Scientology

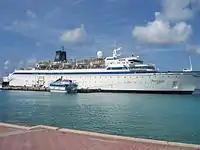
The Scientology organization's cruise ship, the "Freewinds", staffed by Sea Org members, with OT symbol on side of ship

The degrees above the level of Clear are called "Operating Thetan" or OT. Hubbard described there being 15 OT levels, although he had only completed eight of these during his lifetime. OT levels nine to 15 have not been reached by any Scientologist. In 1988 the Scientology organization stated that OT levels nine and ten would only be released when certain benchmarks in its expansion had been achieved. The Church of Scientology has gone to considerable length to try to maintain the secrecy of the texts, but they remain widely available on the internet. This is partly due to litigation involving Scientology, whereby the Fishman Affidavit was leaked to the public. Materials have also been passed on to other sources and made available by publishers such as the media organization WikiLeaks.